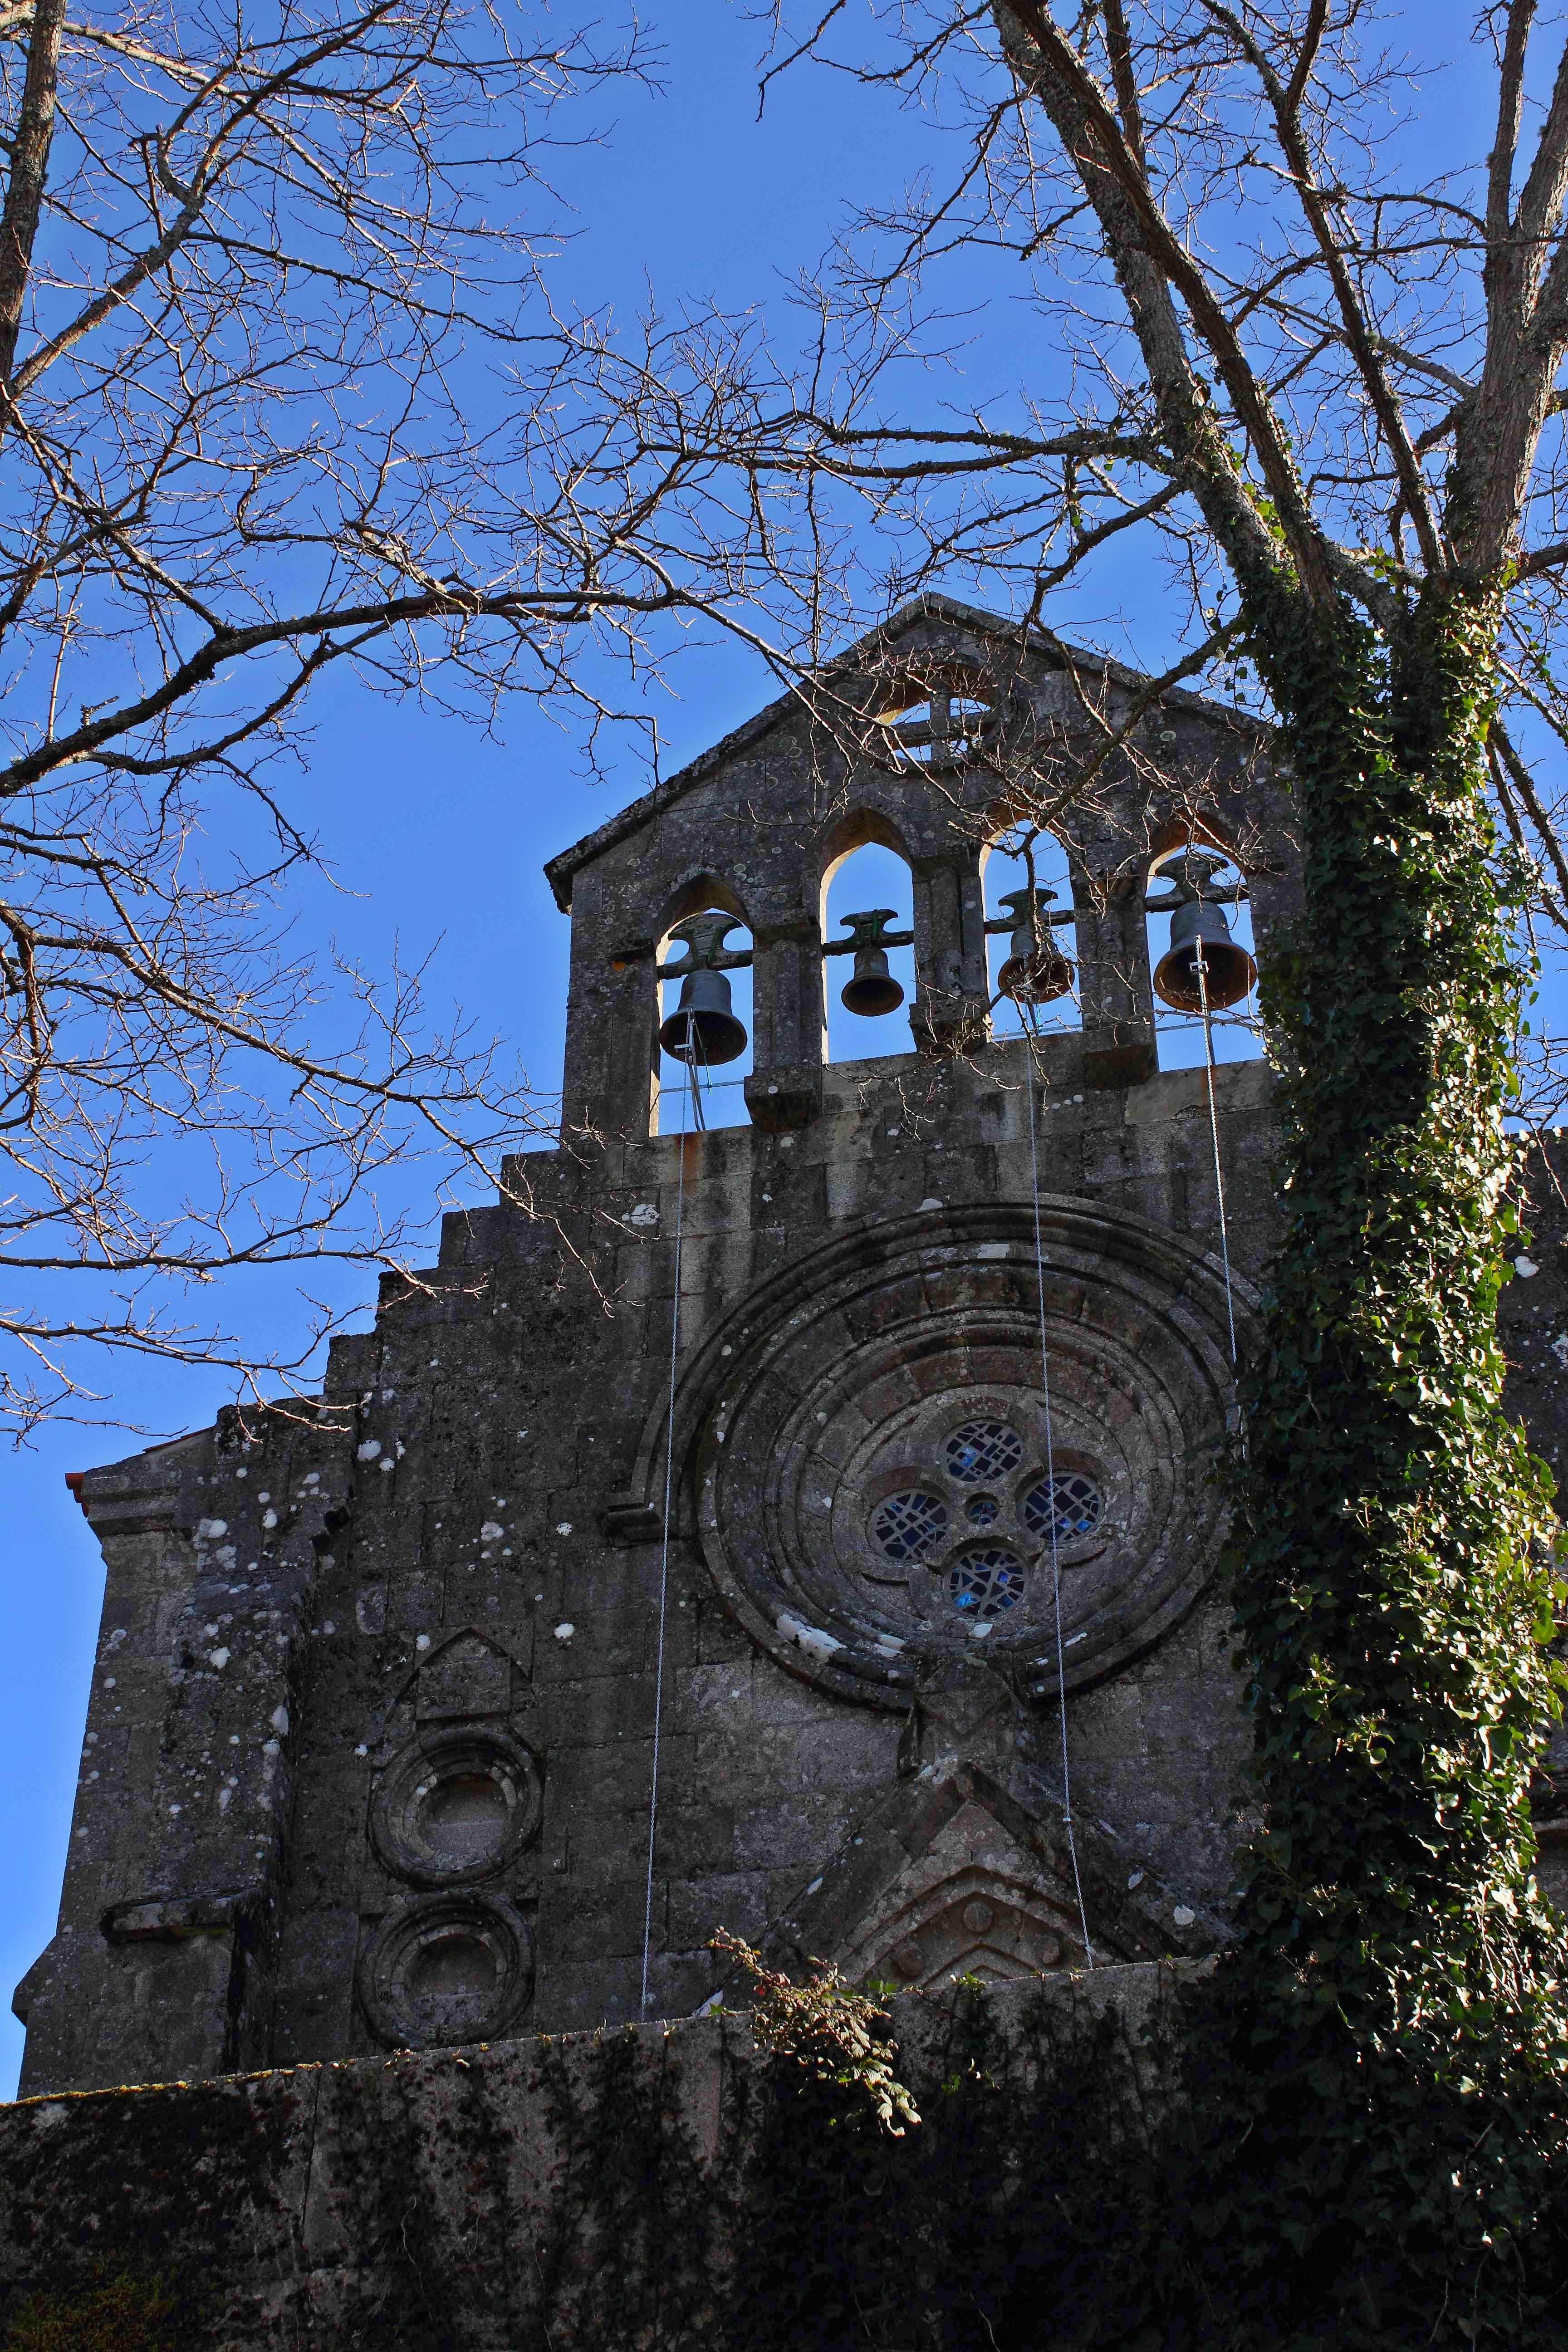
landscape, tree, building, church, chapel, place of worship, ruins, paisajes, ggl1, gaby1, canoneos550d, pontecaldelas, sendeirodasalmias